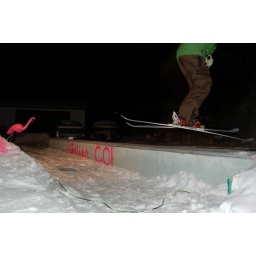
Devin flying over the box